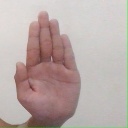
अक्षर: ध